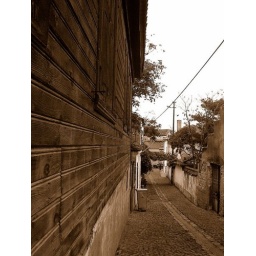
wooden house in bozcaada